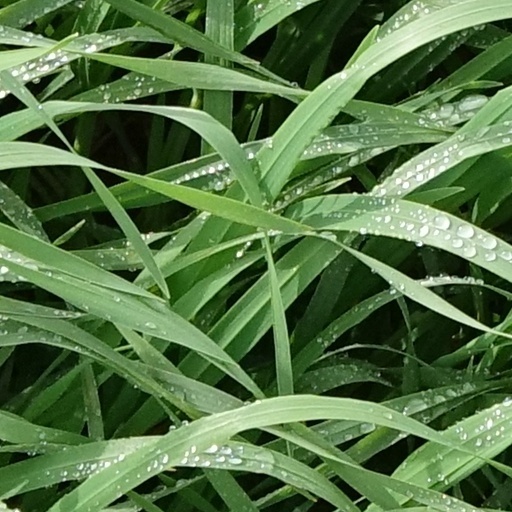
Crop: wheat